Electronic monitoring in the United States

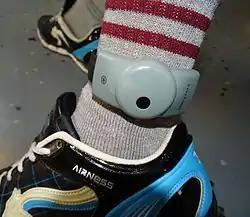
Proponents of EM call this an "ankle bracelet," while opponents refer to it as an "ankle shackle."

Higher risk offenders, such as sex offenders and domestic abusers, are more likely to wear a water and impact-resistant electronic monitoring (EM) device using Global Positioning System (GPS) for minute by minute tracking purposes. The ankle device runs on batteries to be charged once or twice a day and utilizes commercial cellular networks to transmit data points and location information anywhere in the world. Probation officers can program and map exclusion zones, where individuals are prohibited from entering, lest they set off an alert to their probation officer and risk a technical violation of their probation. Exclusion zones for sex offenders may include day care centers or schools. Supervising officers can also program buffer zones within a certain radius of a prohibited area, so an alarm will sound if the monitored individual approaches an exclusion zone.